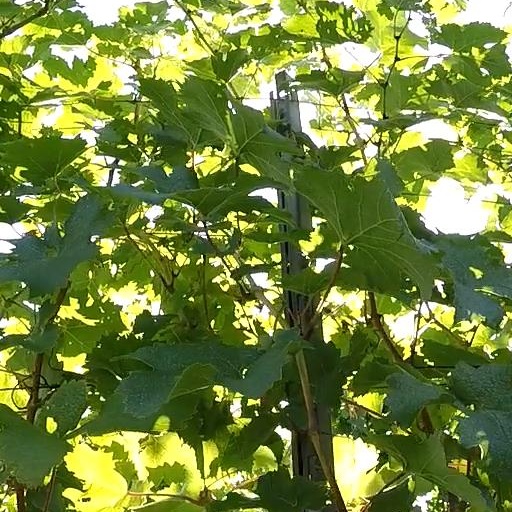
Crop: grape